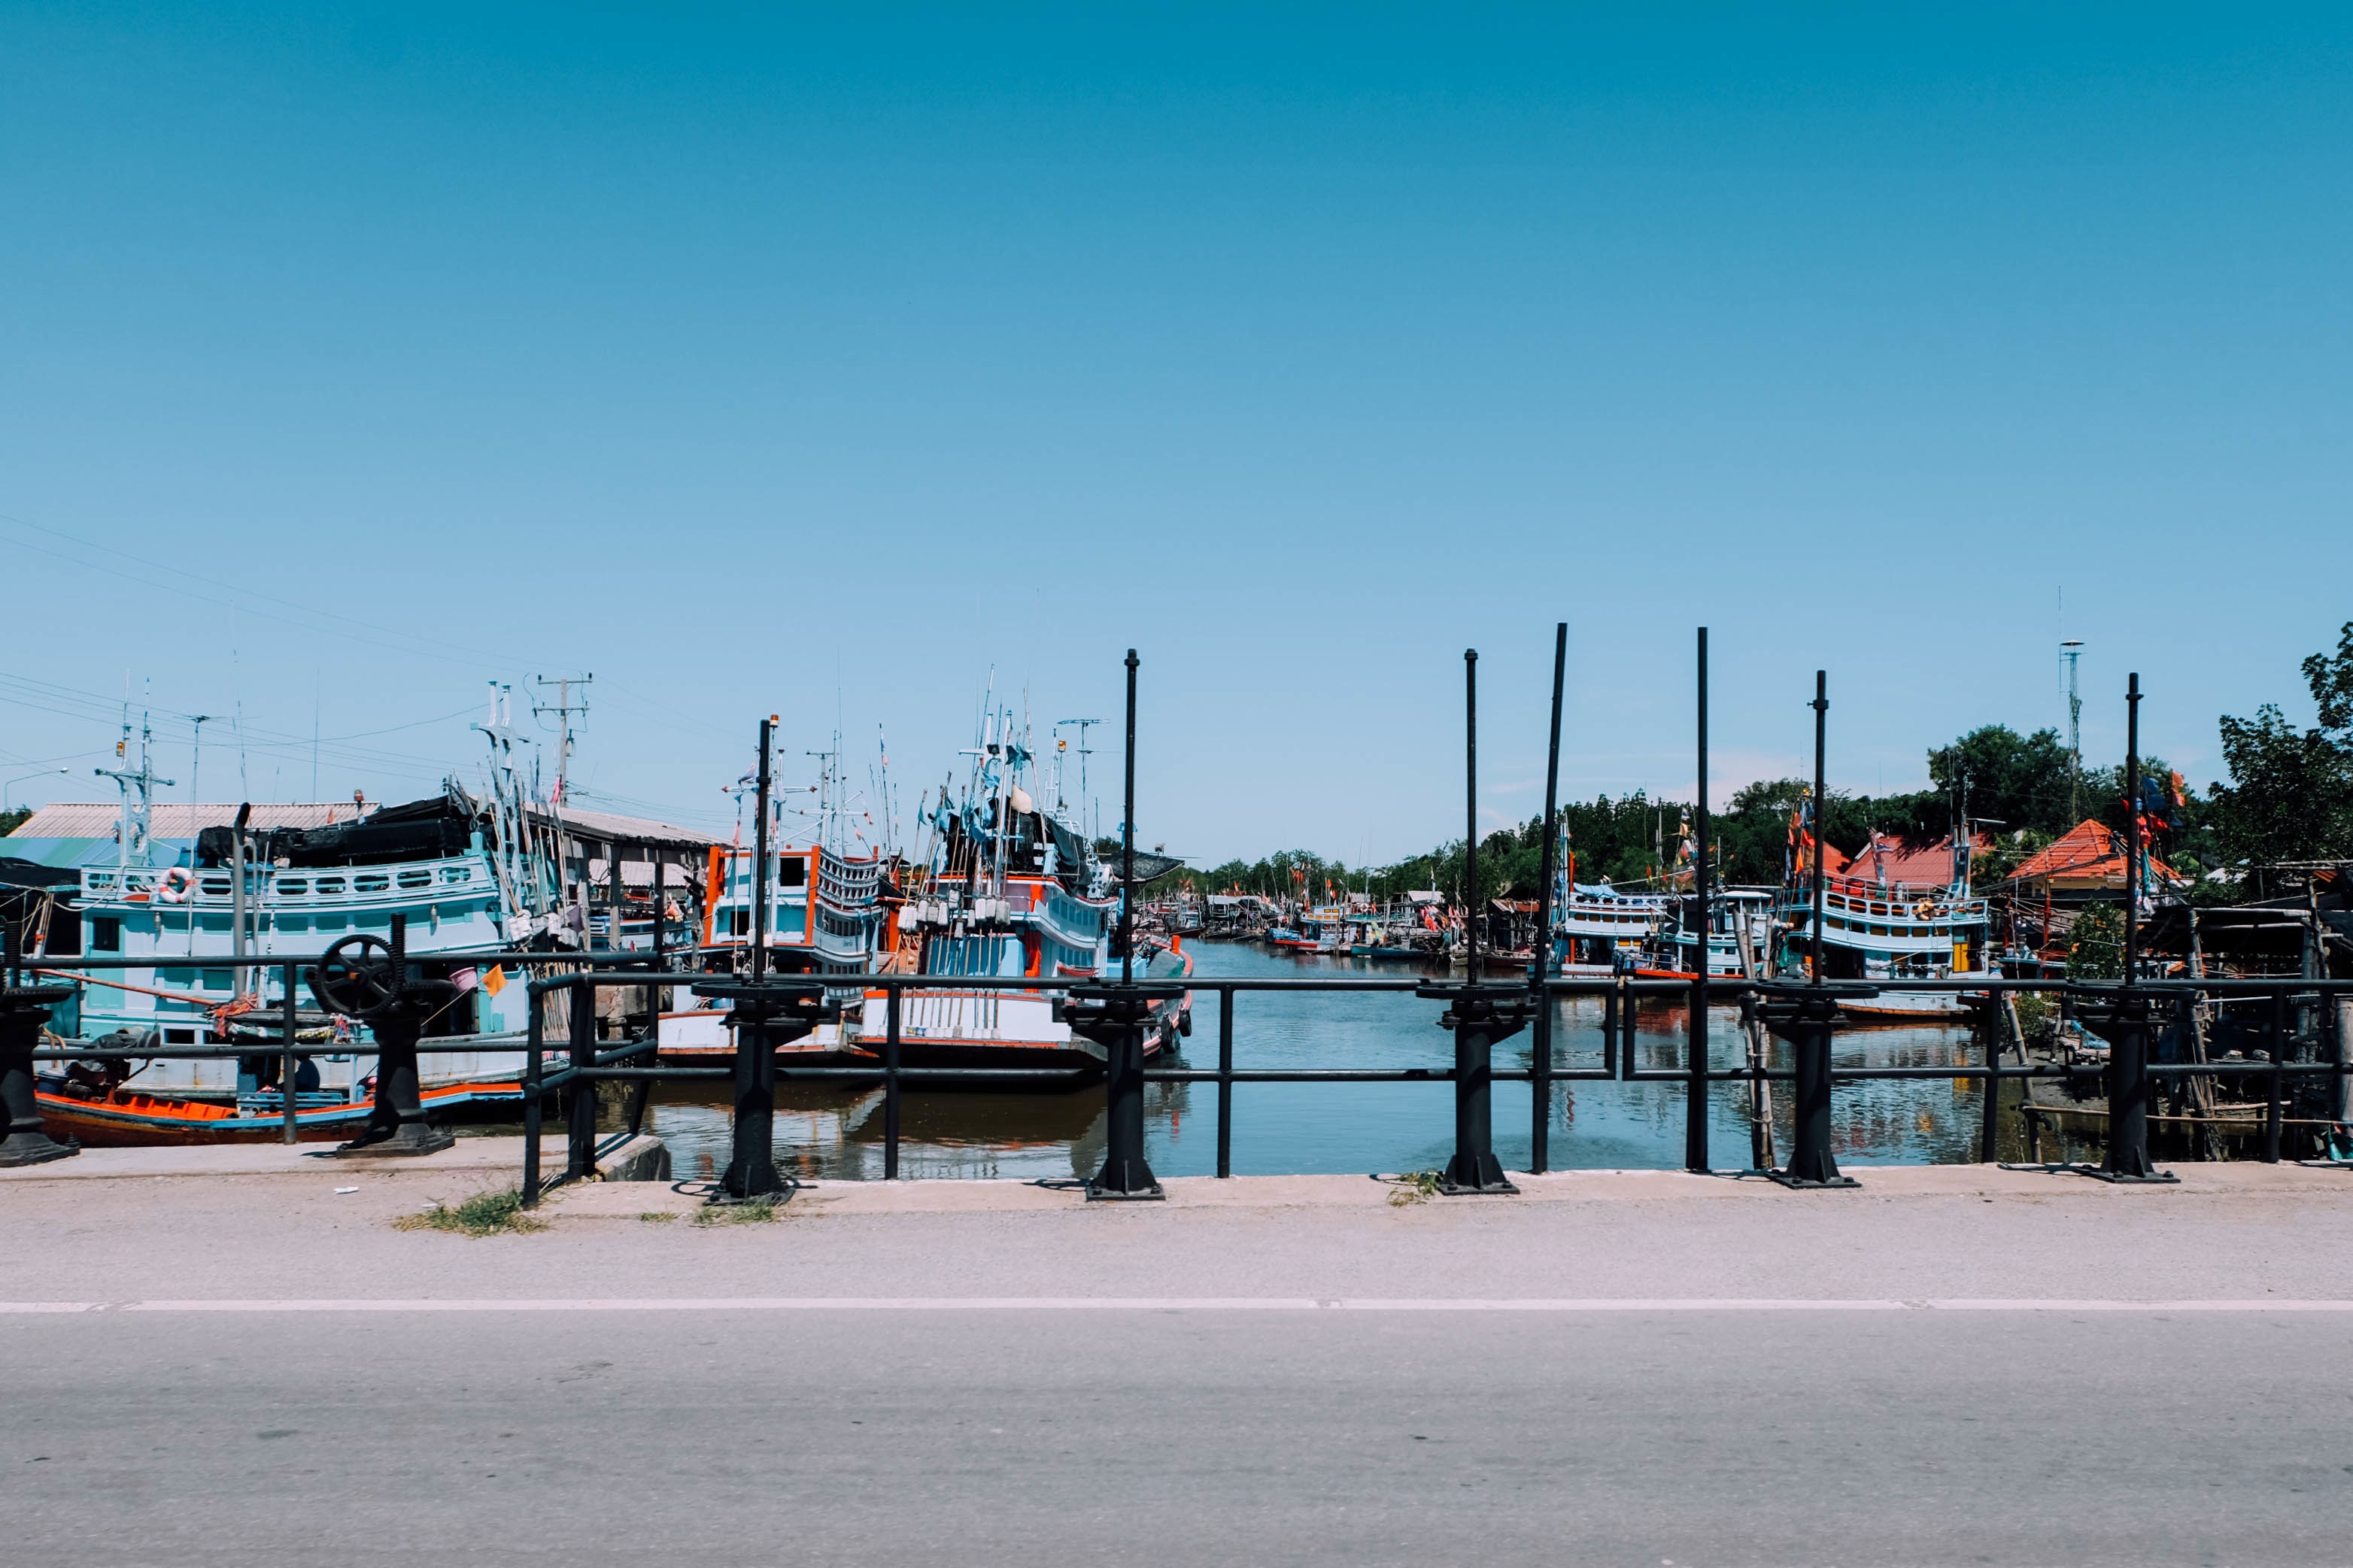
beach, sea, coast, dock, boardwalk, town, pier, walkway, cityscape, vacation, vehicle, harbor, marina, port, body of water